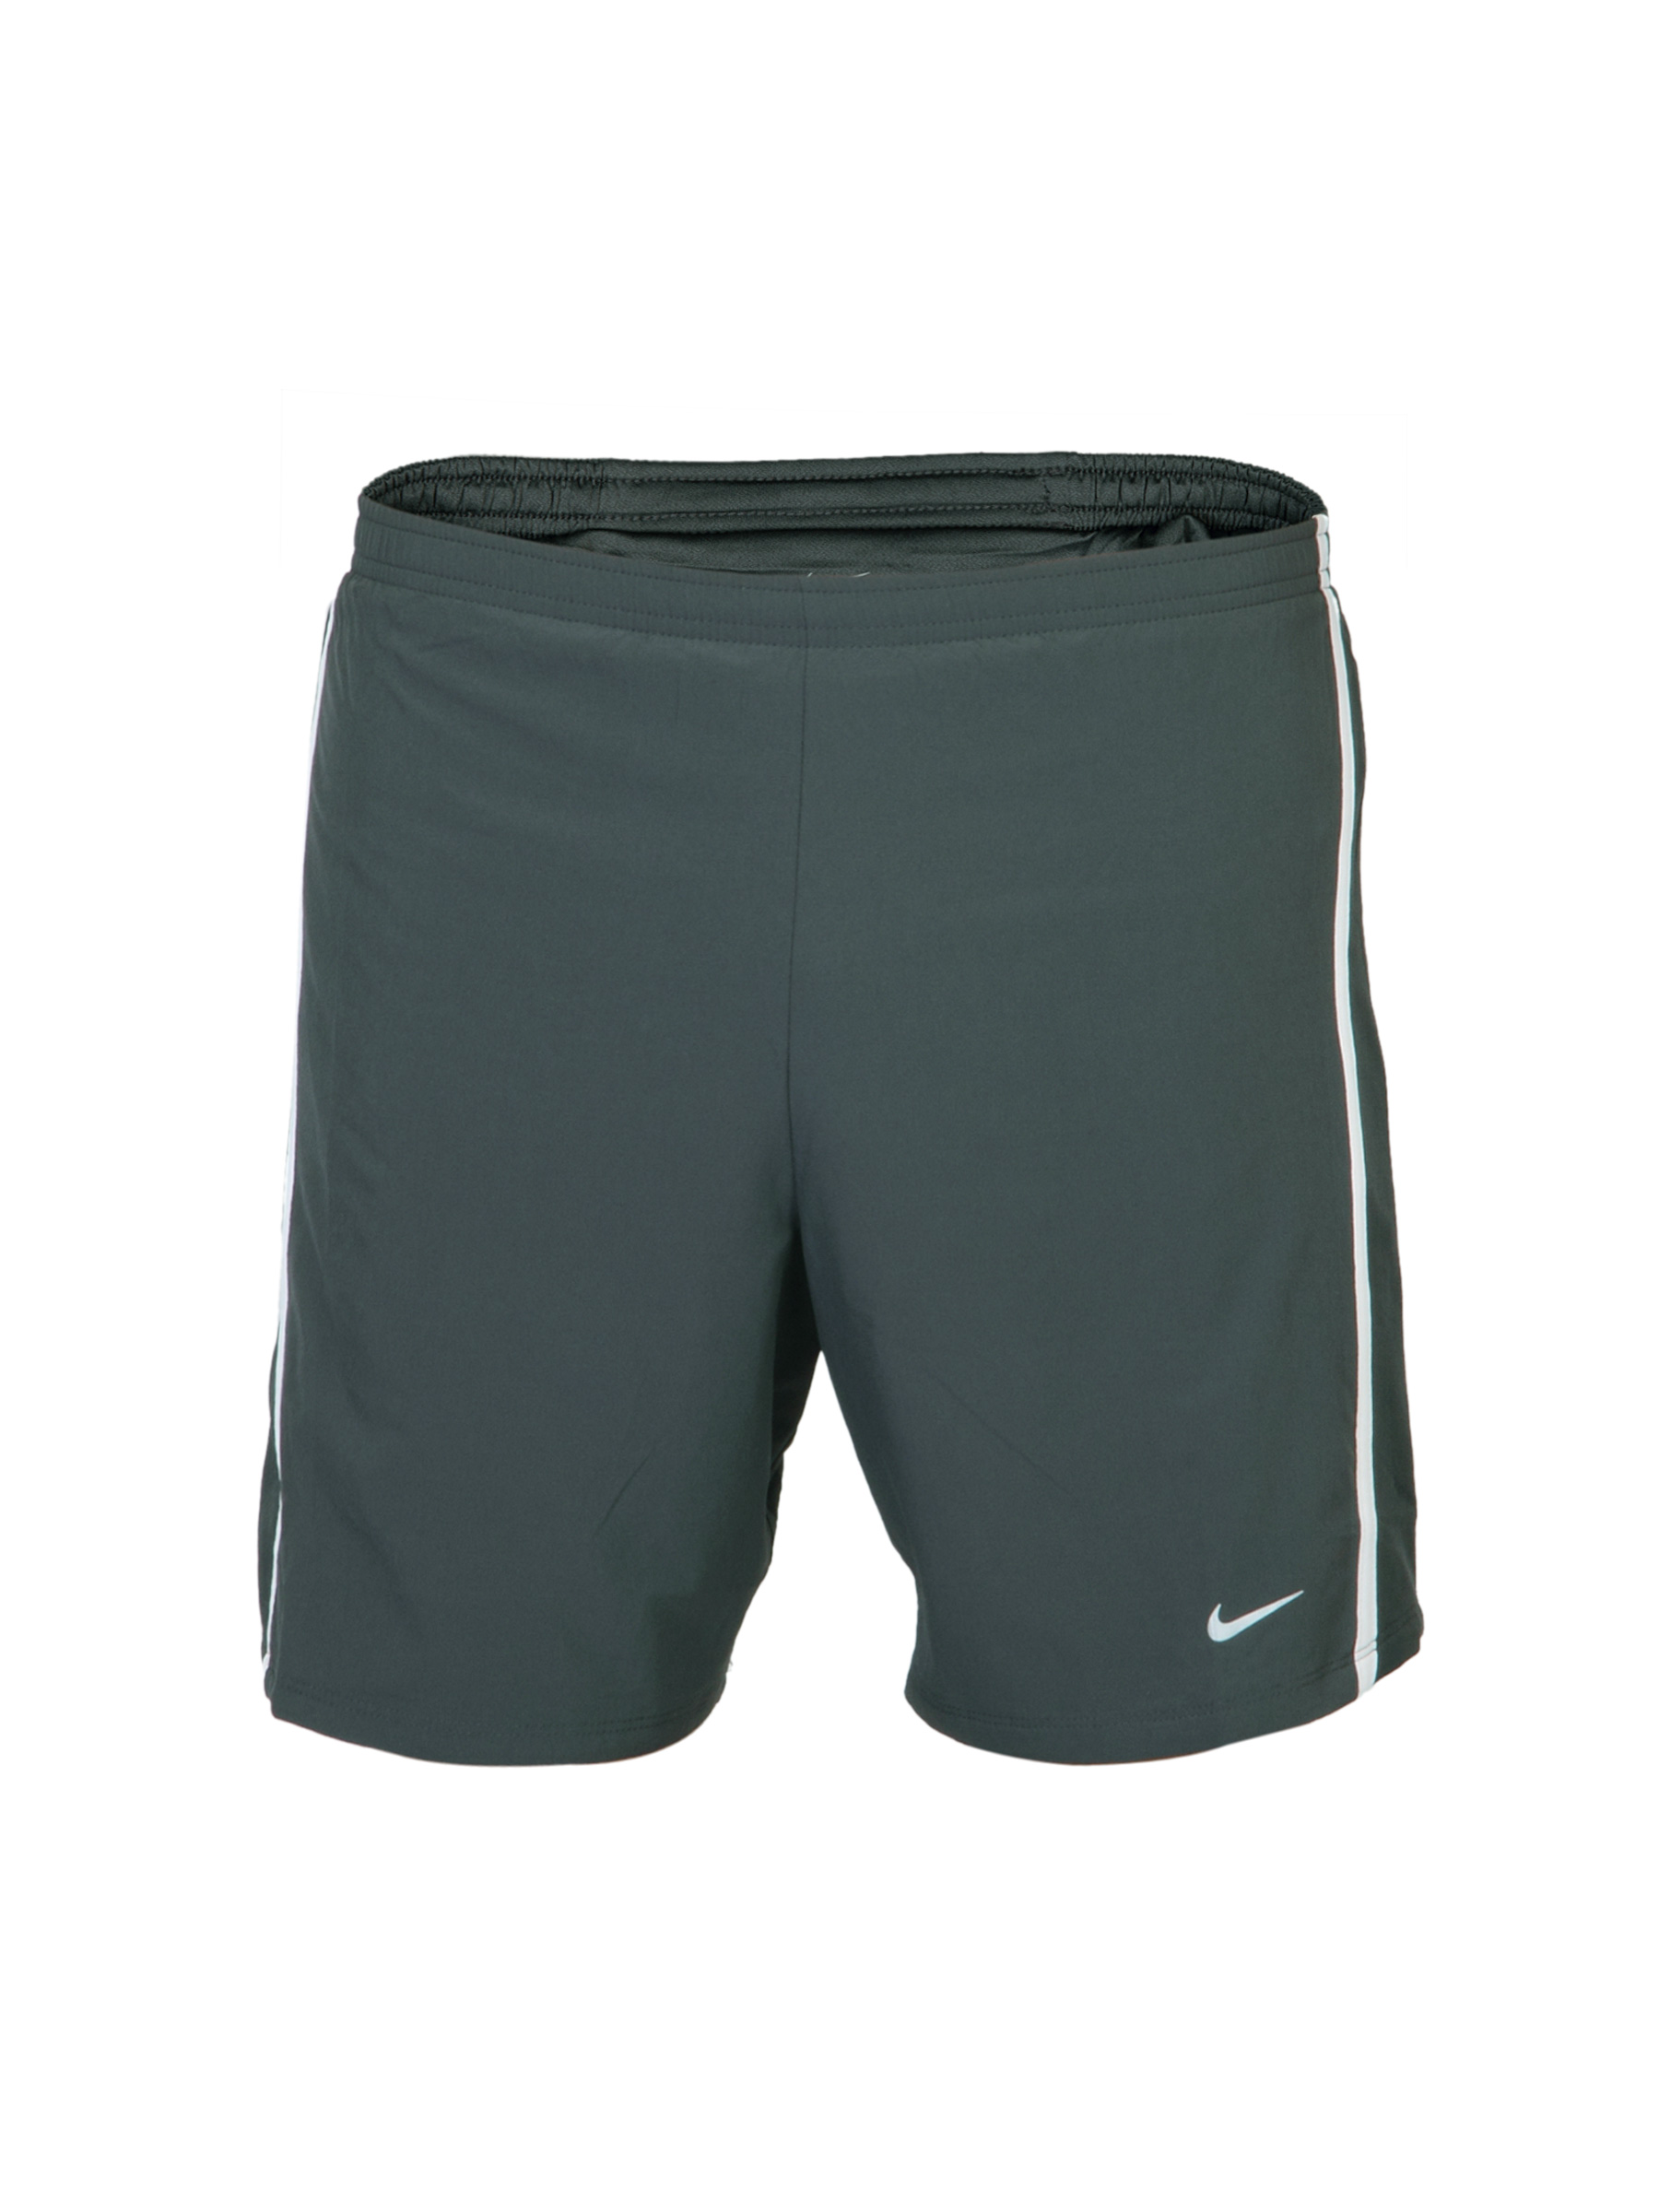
Nike Men Tempo Grey Shorts
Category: Apparel / Bottomwear / Shorts
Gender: Men
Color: Grey
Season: Summer 2012
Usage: Sports